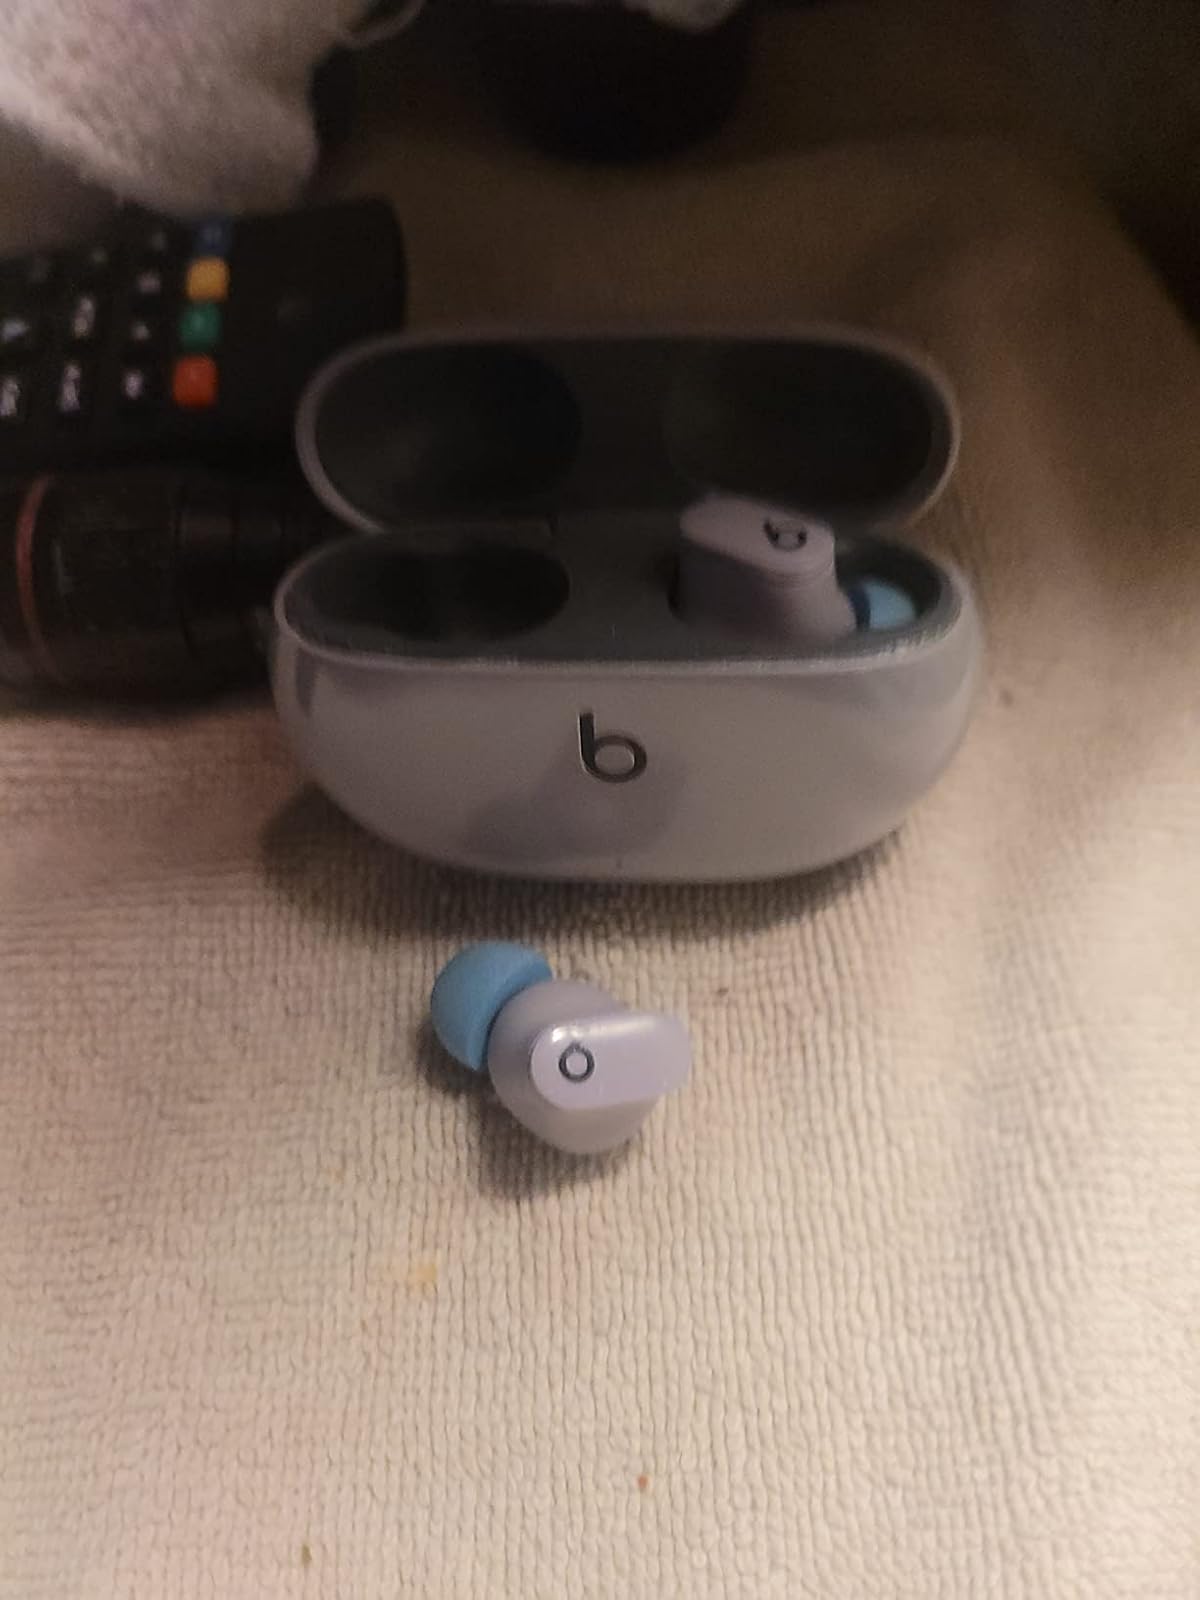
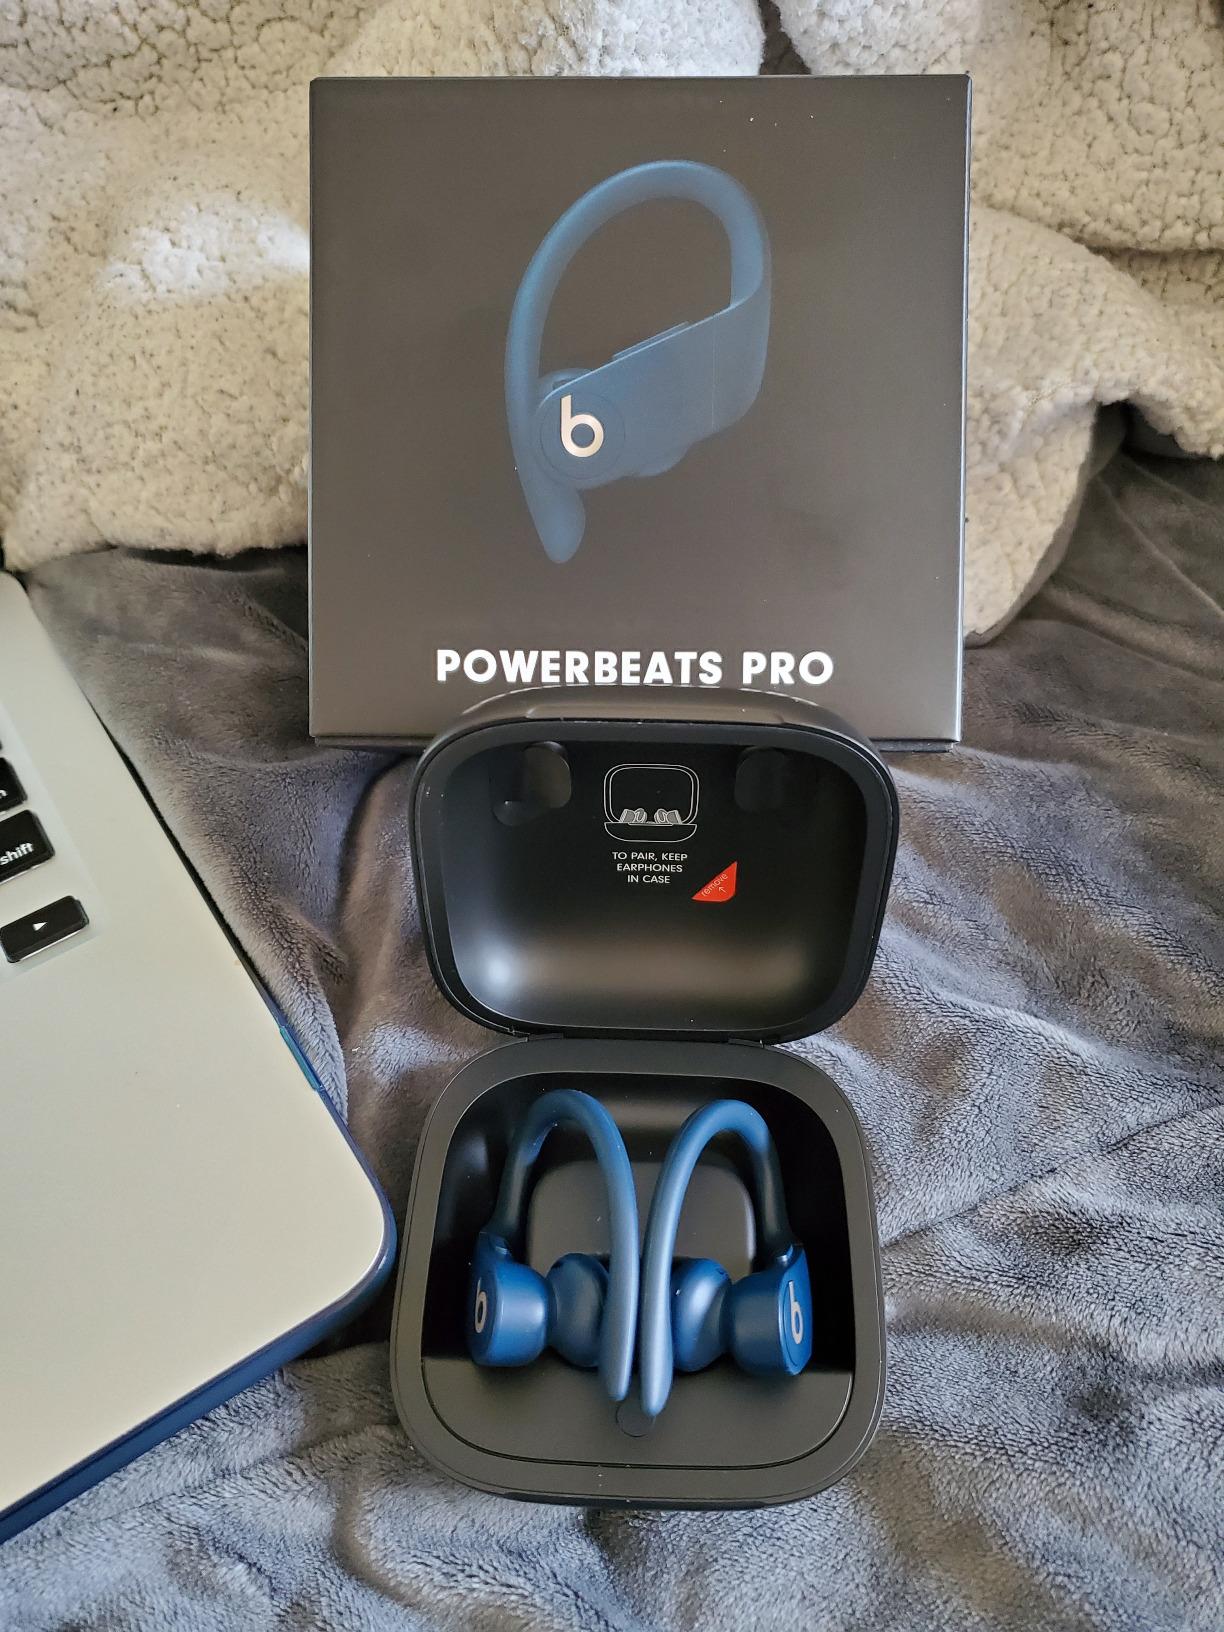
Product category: earbuds
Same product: no